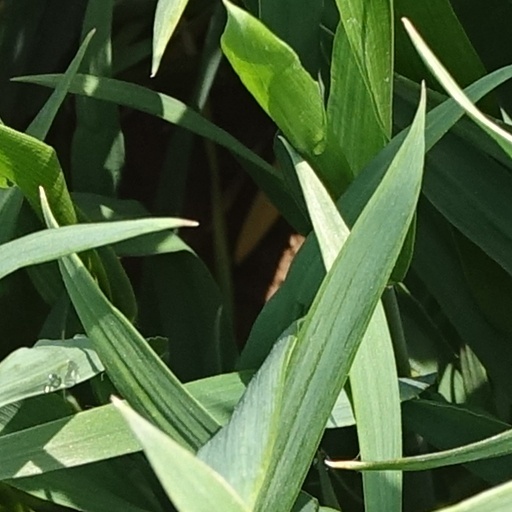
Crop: wheat